Jörg Haider

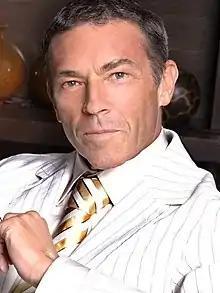
Haider in 2007

Jörg Haider (26 January 1950 – 11 October 2008) was an Austrian politician. He was Governor of Carinthia on two occasions, the long-time leader of the Freedom Party of Austria (FPÖ) and later Chairman of the Alliance for the Future of Austria (Bündnis Zukunft Österreich, BZÖ), a breakaway party from the FPÖ.